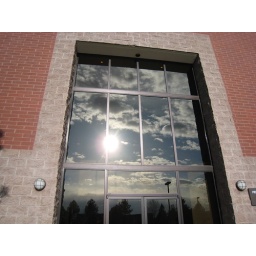
The morning clouds and sun reflected in the windows of my office building.